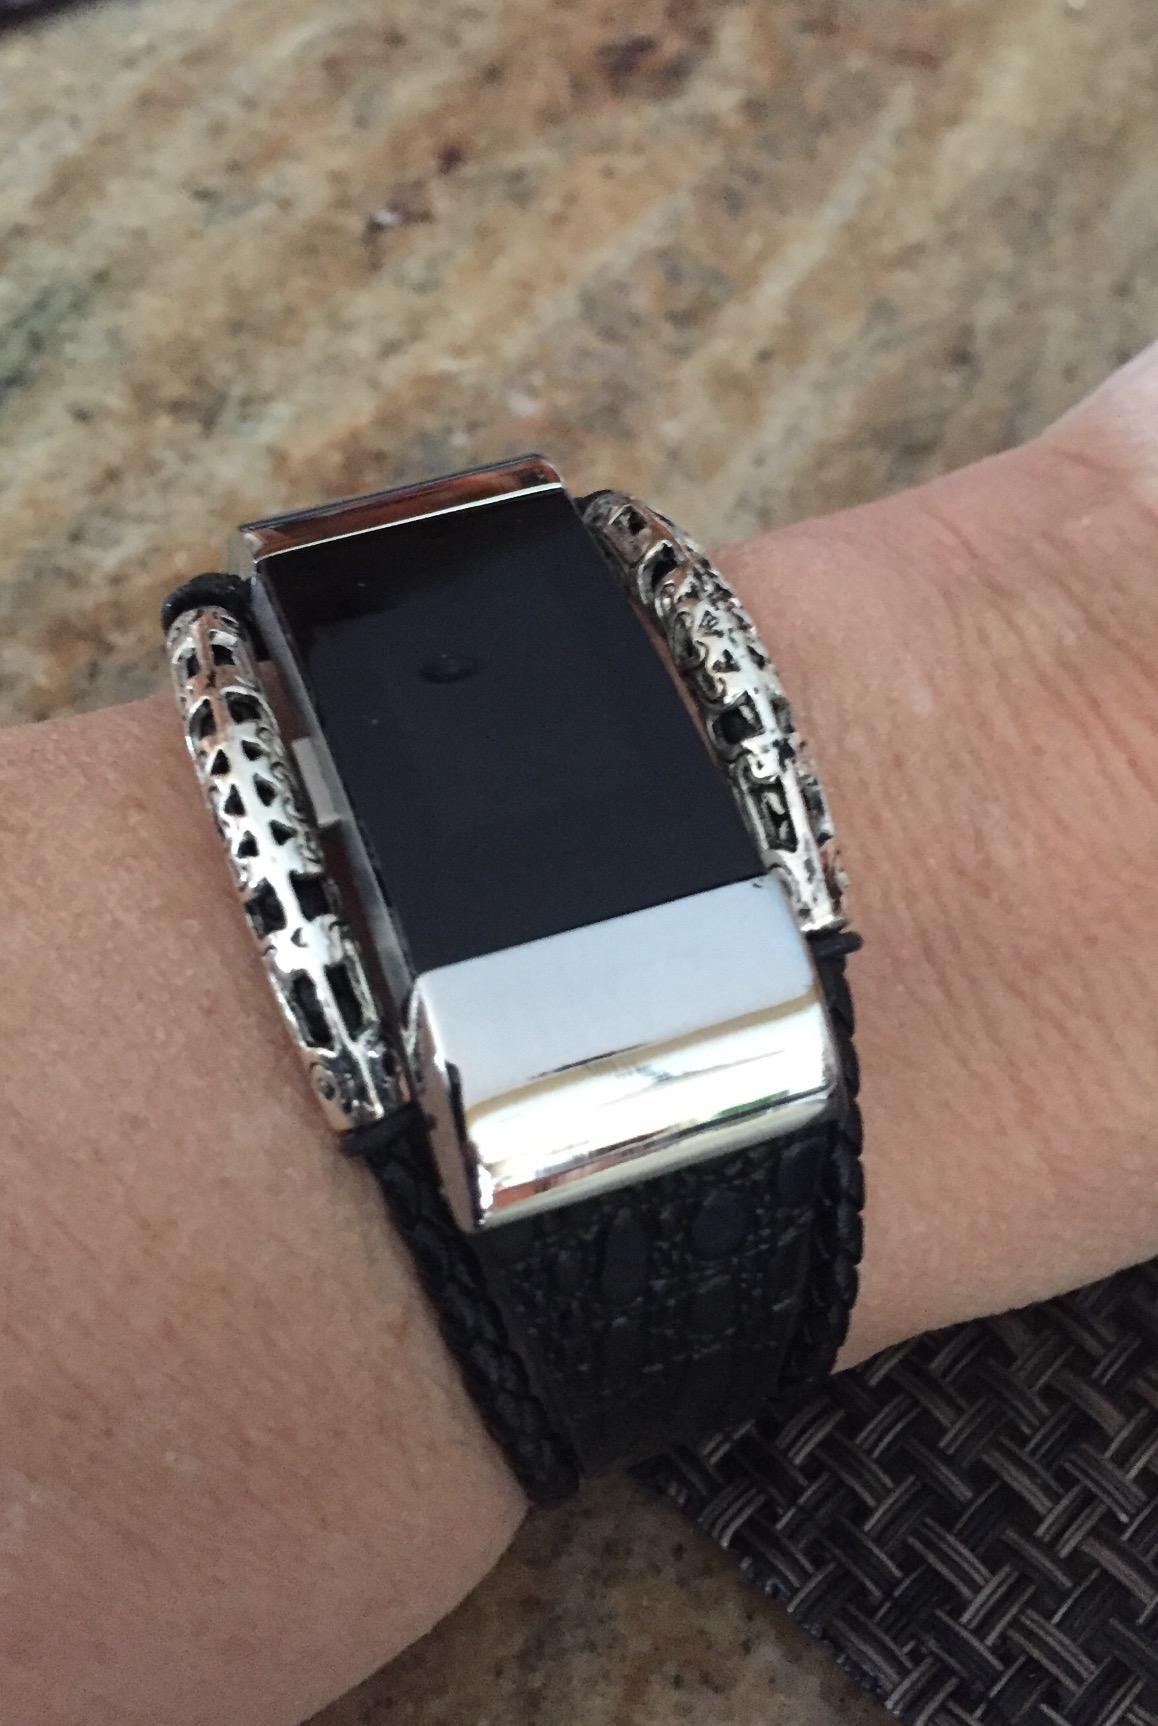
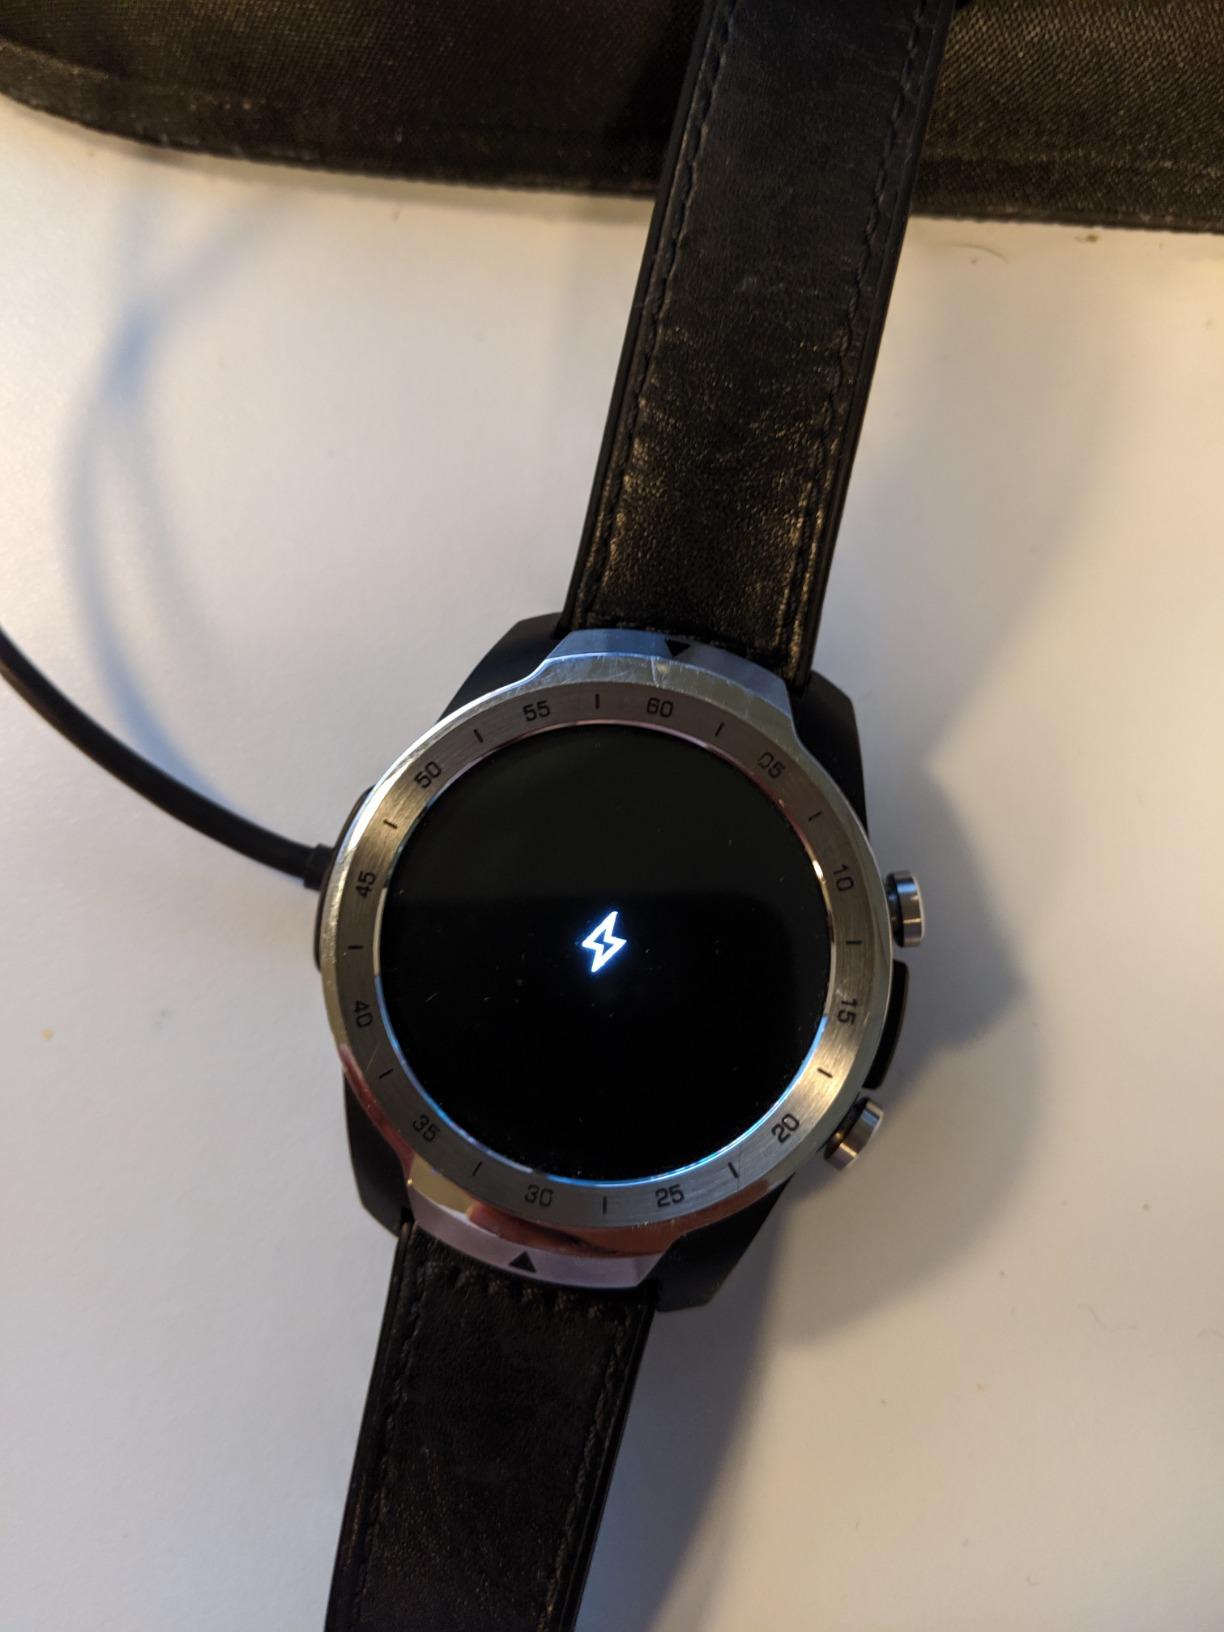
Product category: smartwatch
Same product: no